Interstate 94 in Michigan

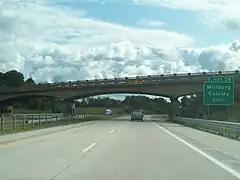
Photograph

South of Coloma, the trunkline turns eastward and roughly follows the Paw Paw River on a course that takes it south of Watervliet and Hartford. Between the latter two cities, the freeway transitions from northeastern Berrien County into western Van Buren County. It curves around and between Lake Cora and Threemile Lake near the junction with the northern end of M-51. About further east, I-94 crosses M-40 south of Paw Paw. Continuing eastward, the Interstate runs through Mattawan before entering western Kalamazoo County.